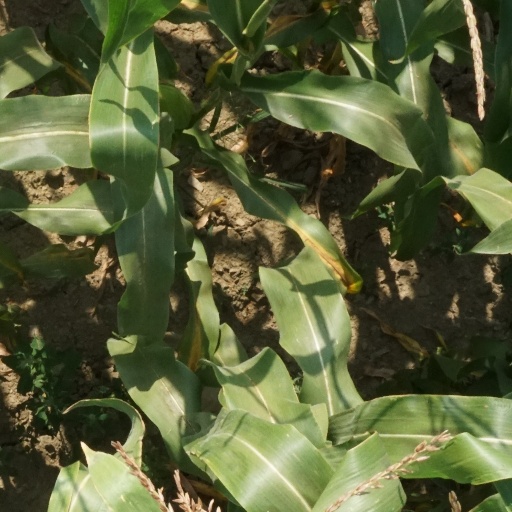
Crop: maize; corn